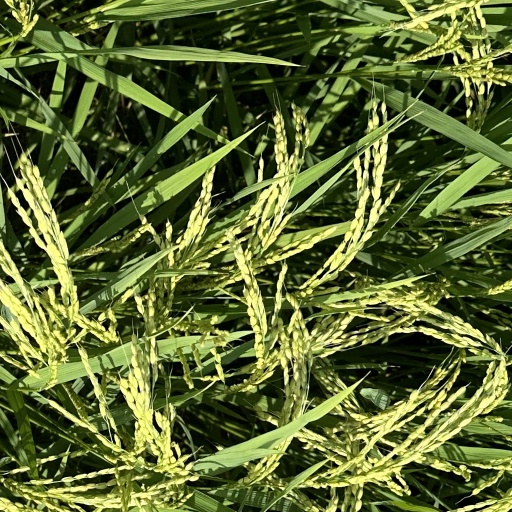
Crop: rice